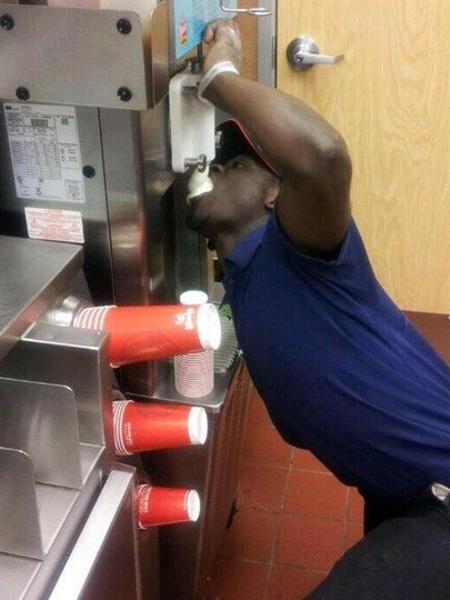
回答: ヘ〇スじょうの霊に乗りうつられたマイケル。